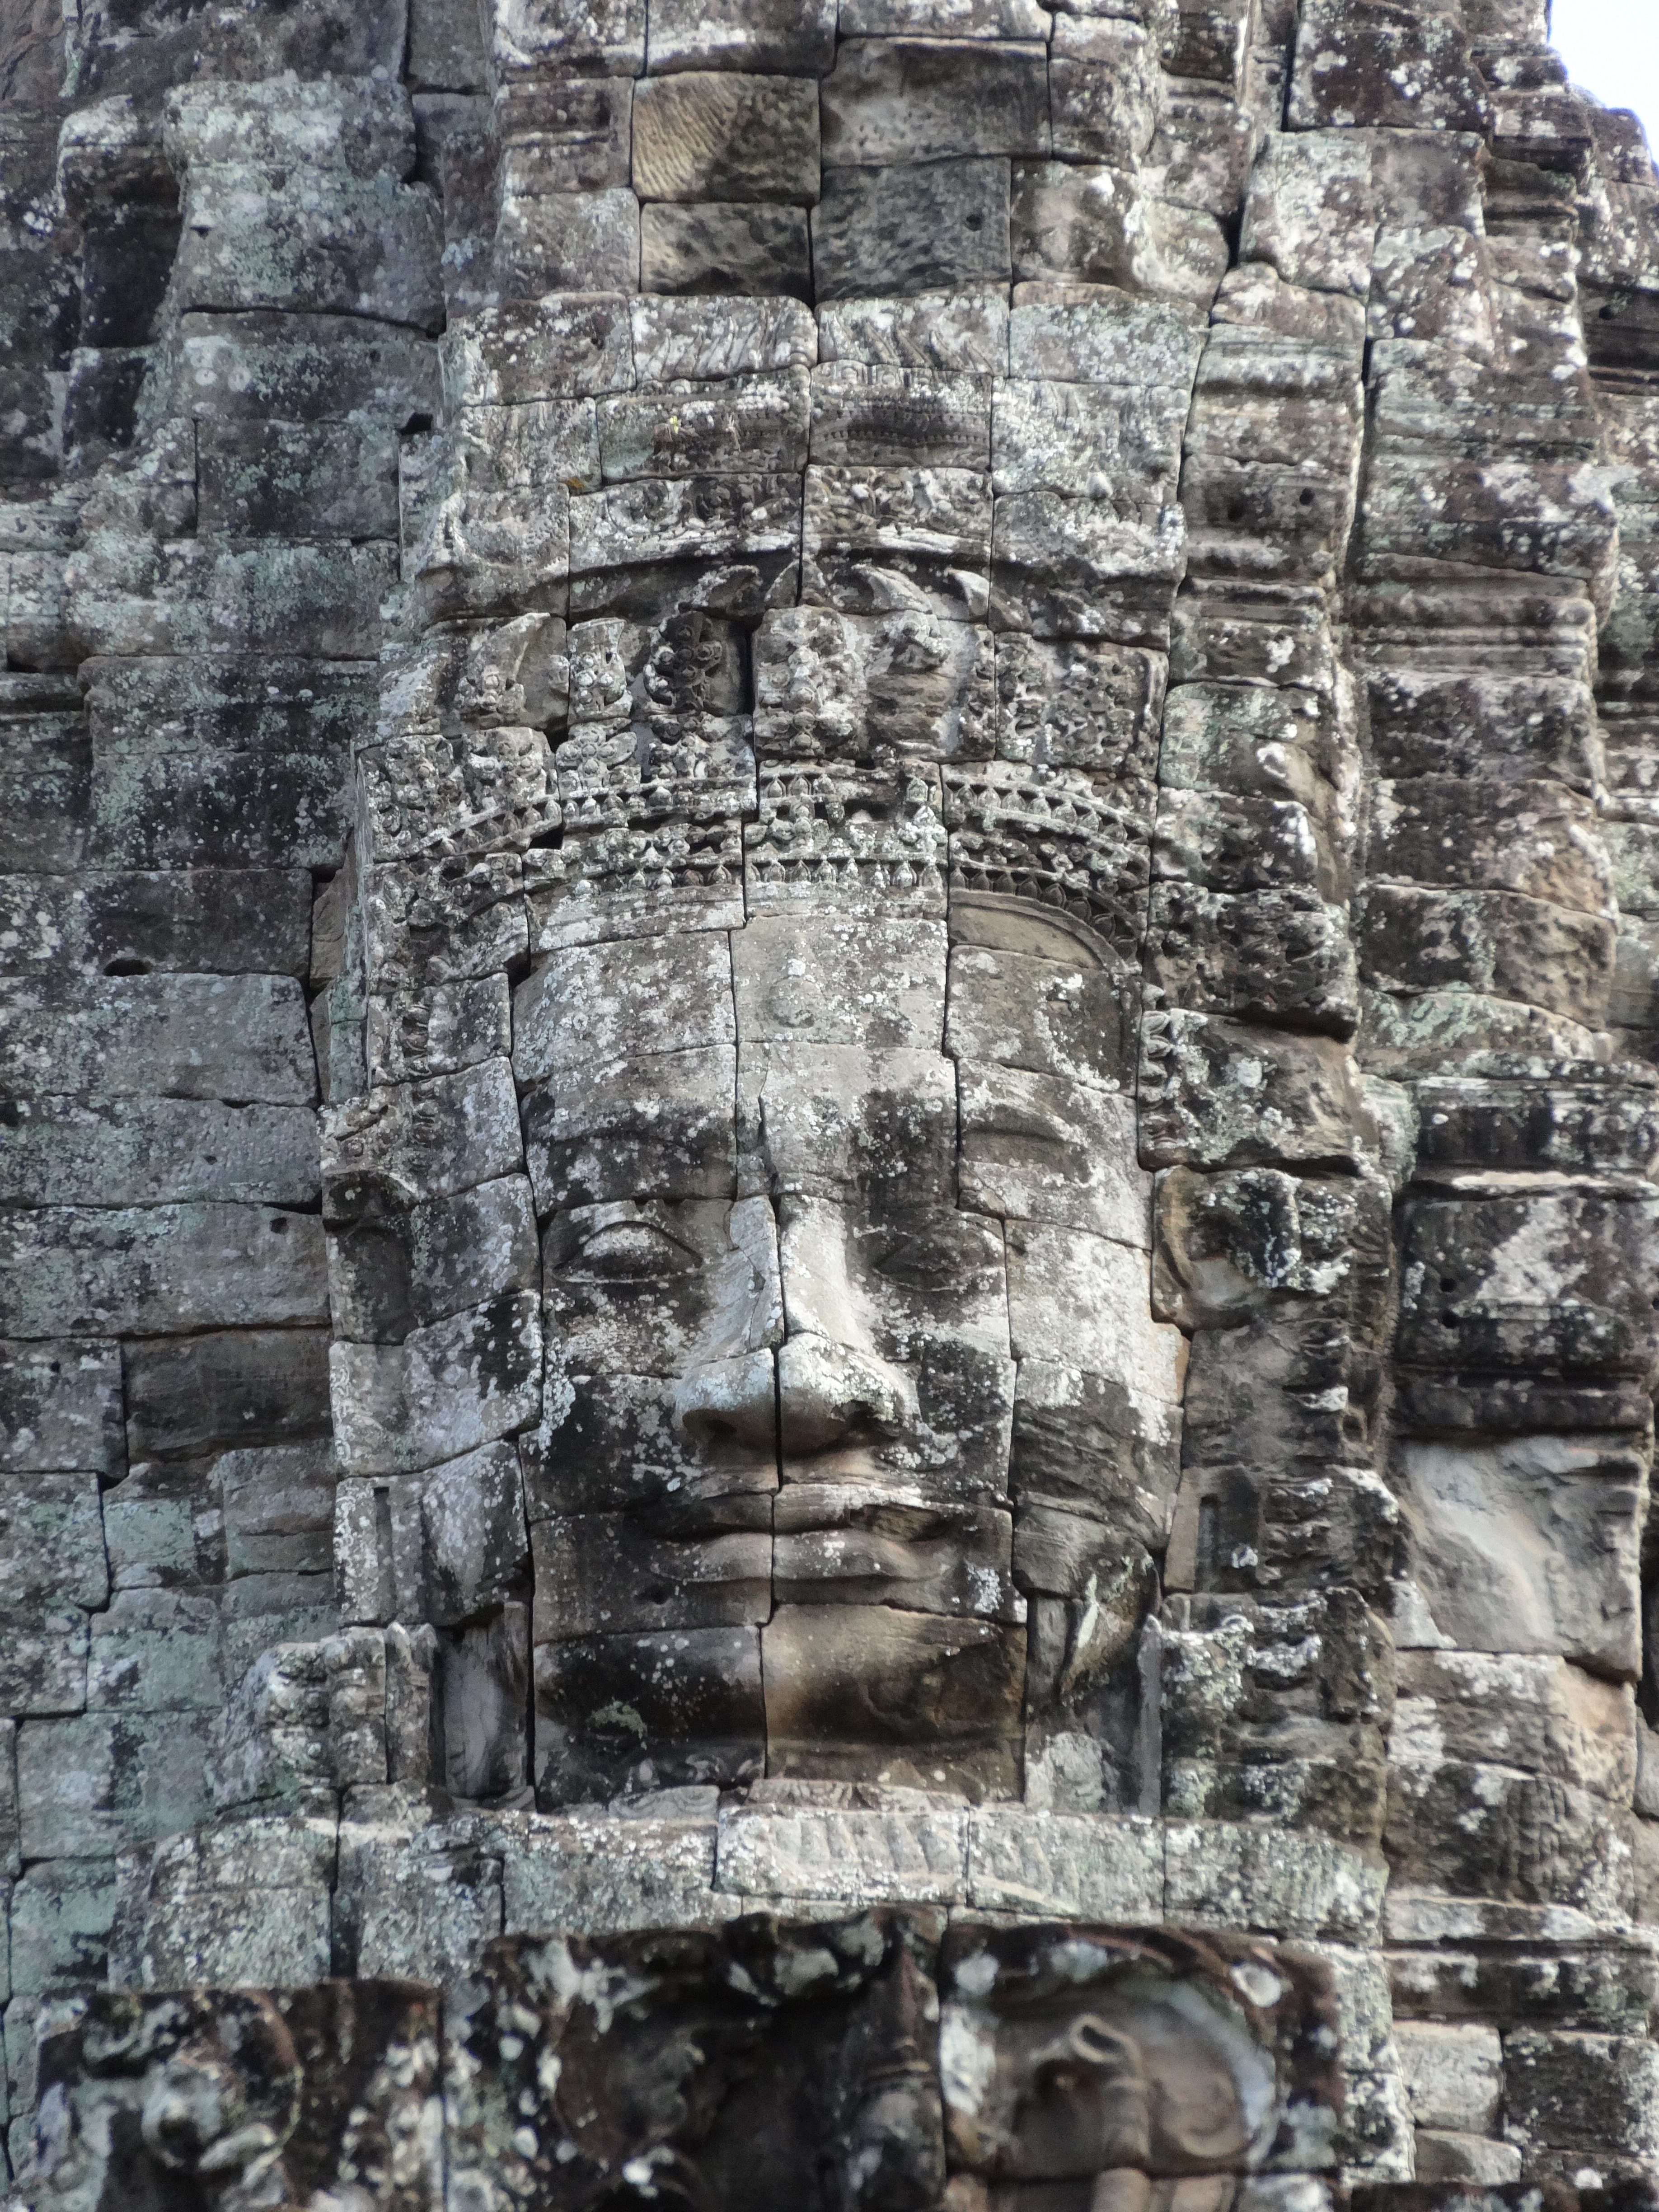
rock, structure, building, wall, monument, column, jungle, landmark, stone wall, terrain, smile, sculpture, temple, ruins, cambodia, head, buddha, culture, history, relief, angkor, khmer, siem reap, archaeological site, hindu temple, ancient history, banteay srei, maya civilization